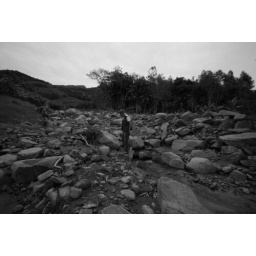
These rocks have been carried down the mountain by the water and mud.